Vincenzo Russo (1924–2005)

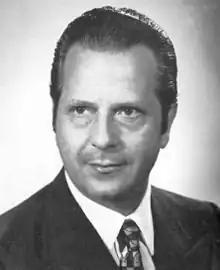

Russo was born in Foggia on 18 April 1924, and earned degrees in physics and mathematics. He sat on the Chamber of Deputies from 1958 to 1992, until he was elected to the Senate, on which he served until 1994. Russo died on 25 February 2005.